Medieval cuisine

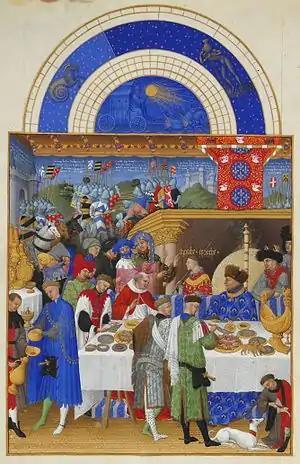
John, Duke of Berry, enjoys a grand meal, sitting at the high table in front of the fireplace, served by a carver and other servants. On the table to the Duke's left is a golden salt cellar, or "nef", in the shape of a ship; "Très Riches Heures du Duc de Berry", about 1410.

As with almost every part of life at the time, a medieval meal was generally a communal affair. The entire household, including servants, would ideally dine together. To sneak off to enjoy private company was considered a haughty and inefficient egotism in a world where people depended very much on each other. In the 13th century, English bishop Robert Grosseteste advised the Countess of Lincoln: "forbid dinners and suppers out of hall, in secret and in private rooms, for from this arises waste and no honor to the lord and lady." He also recommended watching that the servants not make off with leftovers to make merry at rere-suppers, rather than giving it as alms. Toward the end of the Middle Ages, the wealthy increasingly sought to escape this regime of stern collectivism. When possible, rich hosts retired with their consorts to private chambers where the meal could be enjoyed in greater exclusivity and privacy. Being invited to a lord's chambers was a great privilege and could be used as a way to reward friends and allies and to awe subordinates. It allowed lords to distance themselves further from the household and to enjoy more luxurious treats while serving inferior food to the rest of the household that still dined in the great hall. At major occasions and banquets, however, the host and hostess generally dined in the great hall with the other diners. Although there are descriptions of dining etiquette on special occasions, less is known about the details of day-to-day meals of the elite or about the table manners of the common people and the destitute. However, it can be assumed there were no such extravagant luxuries as multiple courses, luxurious spices or hand-washing in scented water in everyday meals.